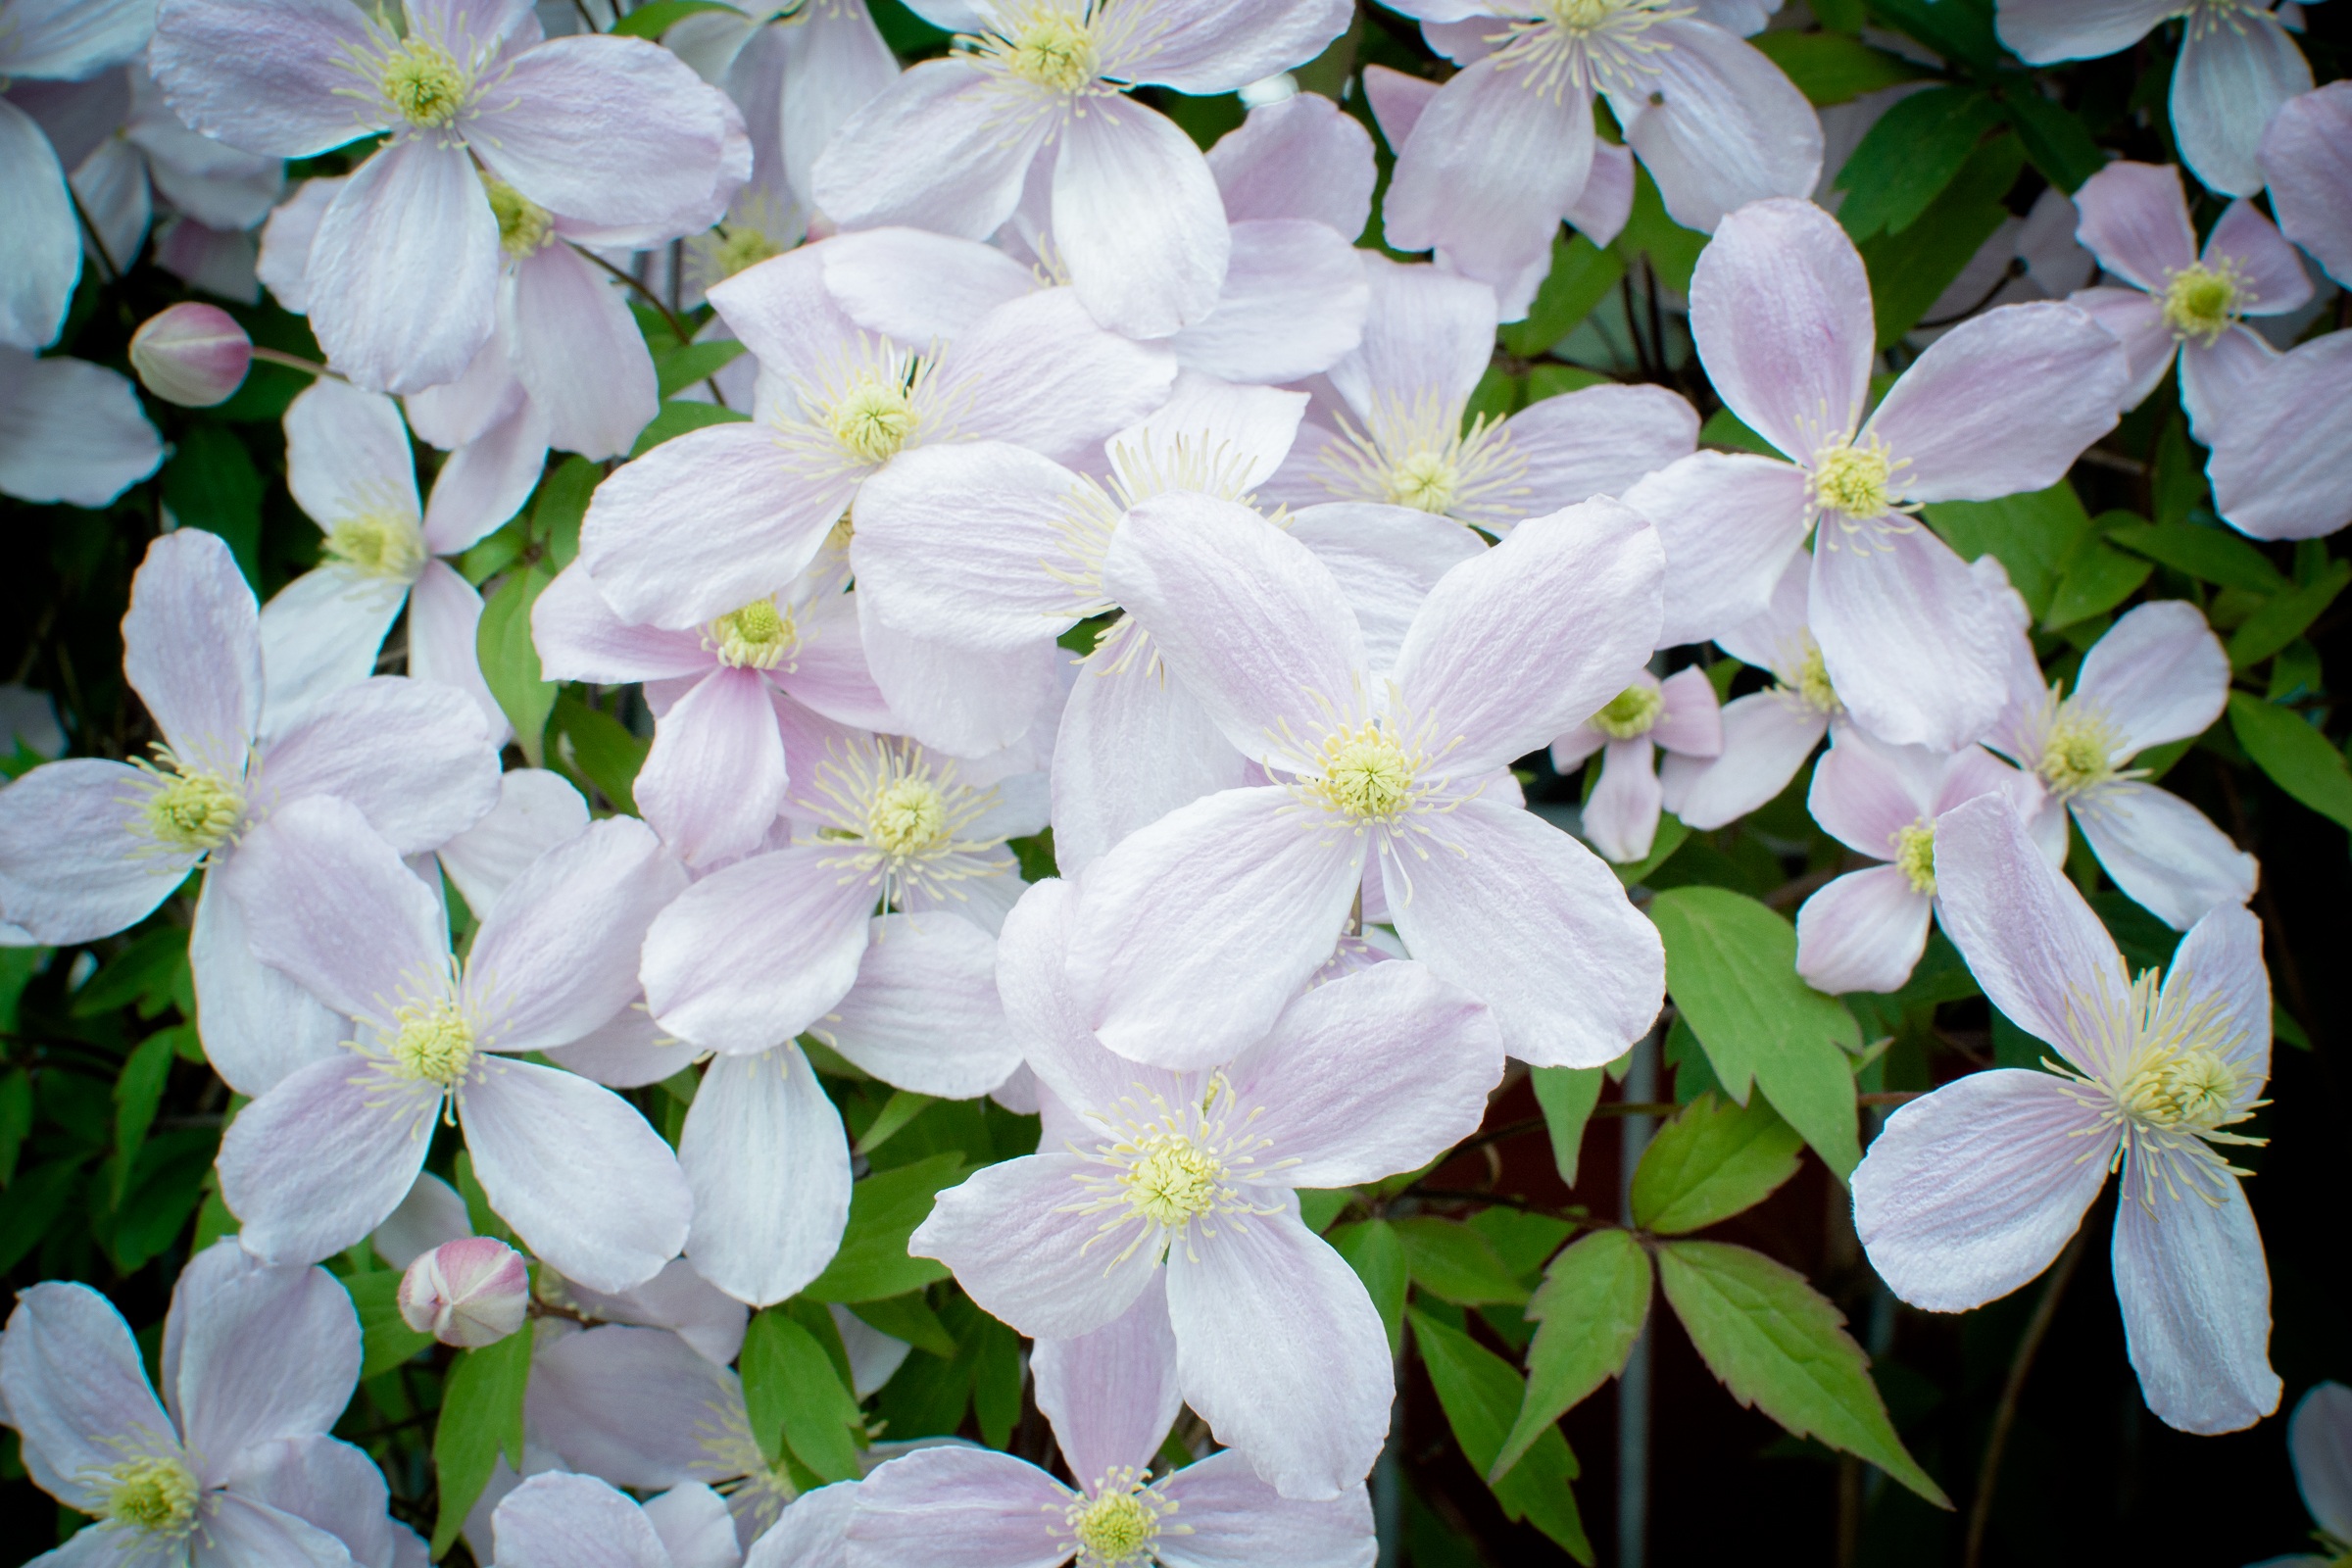
blossom, plant, white, flower, purple, petal, bloom, summer, spring, botany, climber, flora, wildflower, background, clematis, garden plant, jasmine, flowering plant, hahnenfu gew chs, ranunculaceae, jewish trick, jutenstrick, land plant, violet family